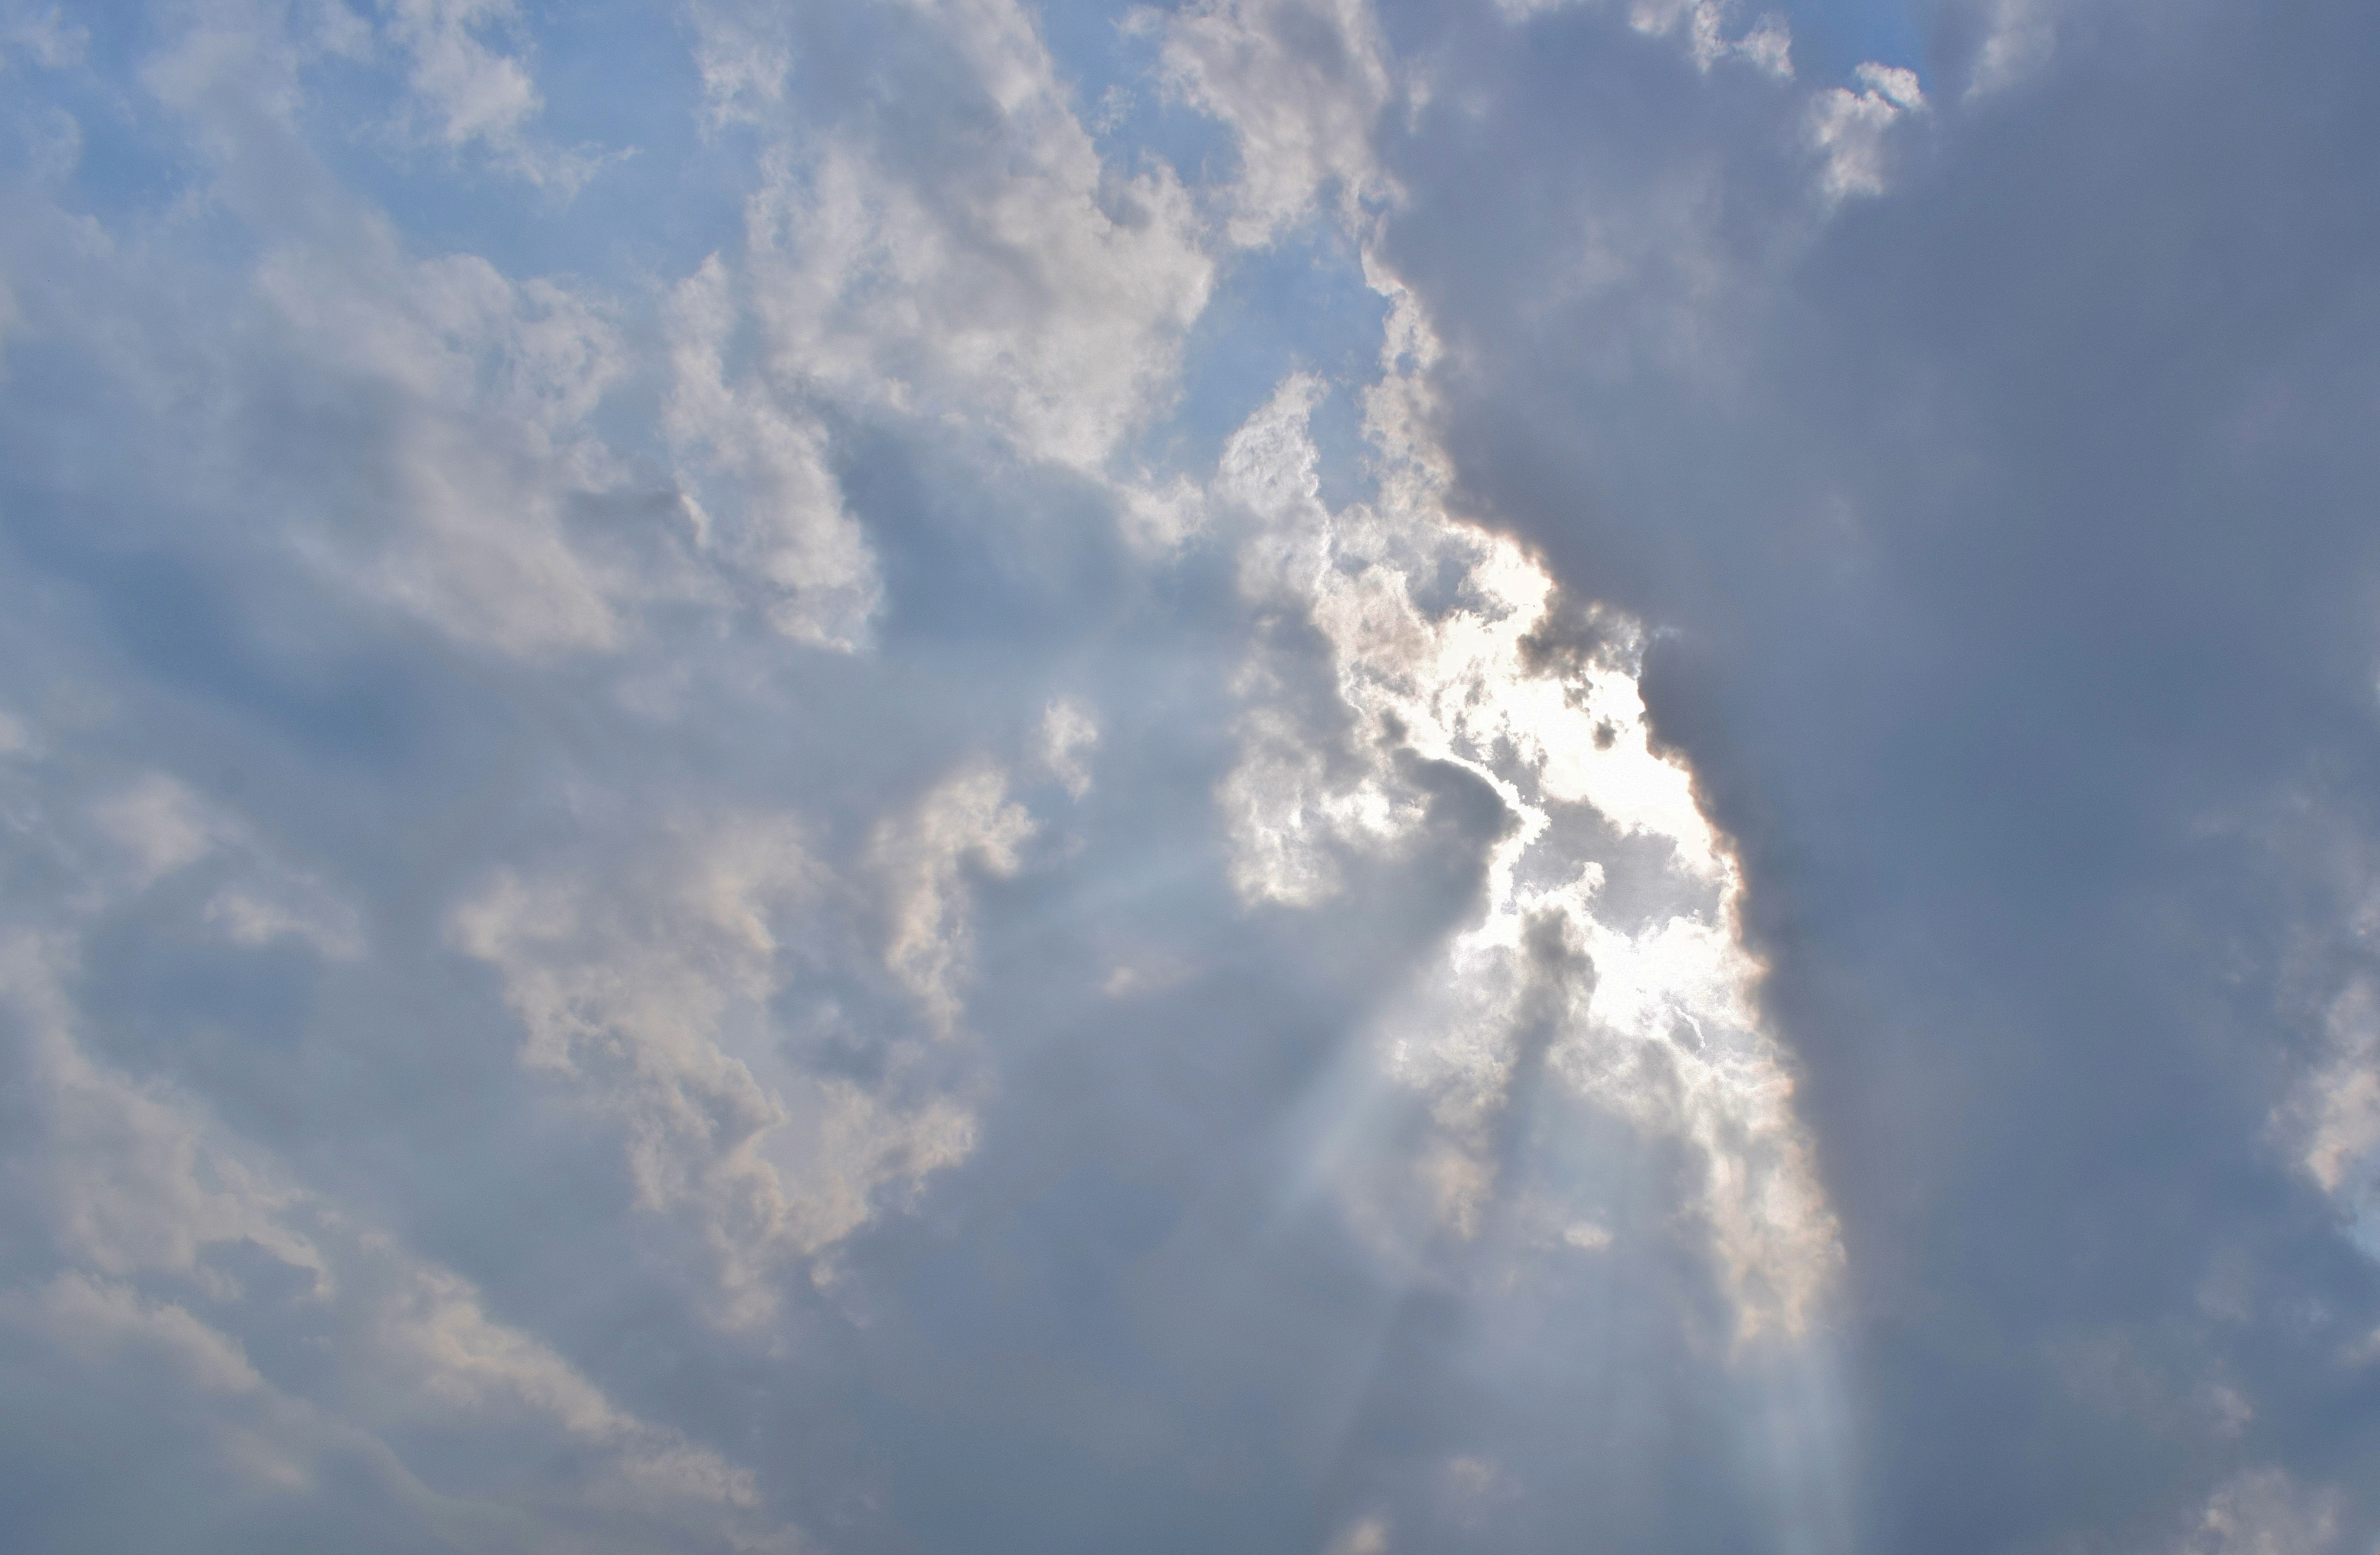
cloud, sky, sunlight, atmosphere, daytime, cumulus, cloudscape, clouds, rays, sky clouds, sun's rays, storm clouds, meteorological phenomenon, atmosphere of earth